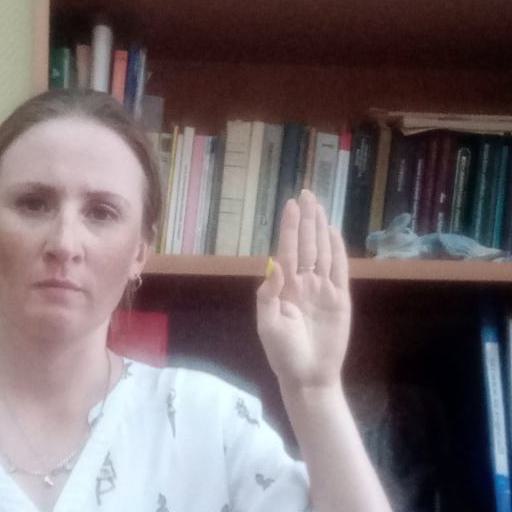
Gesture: stop